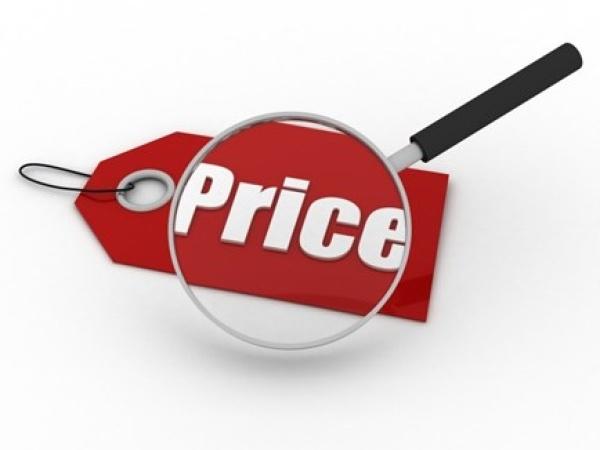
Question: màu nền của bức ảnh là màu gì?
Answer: bức ảnh có màu nền là trắng